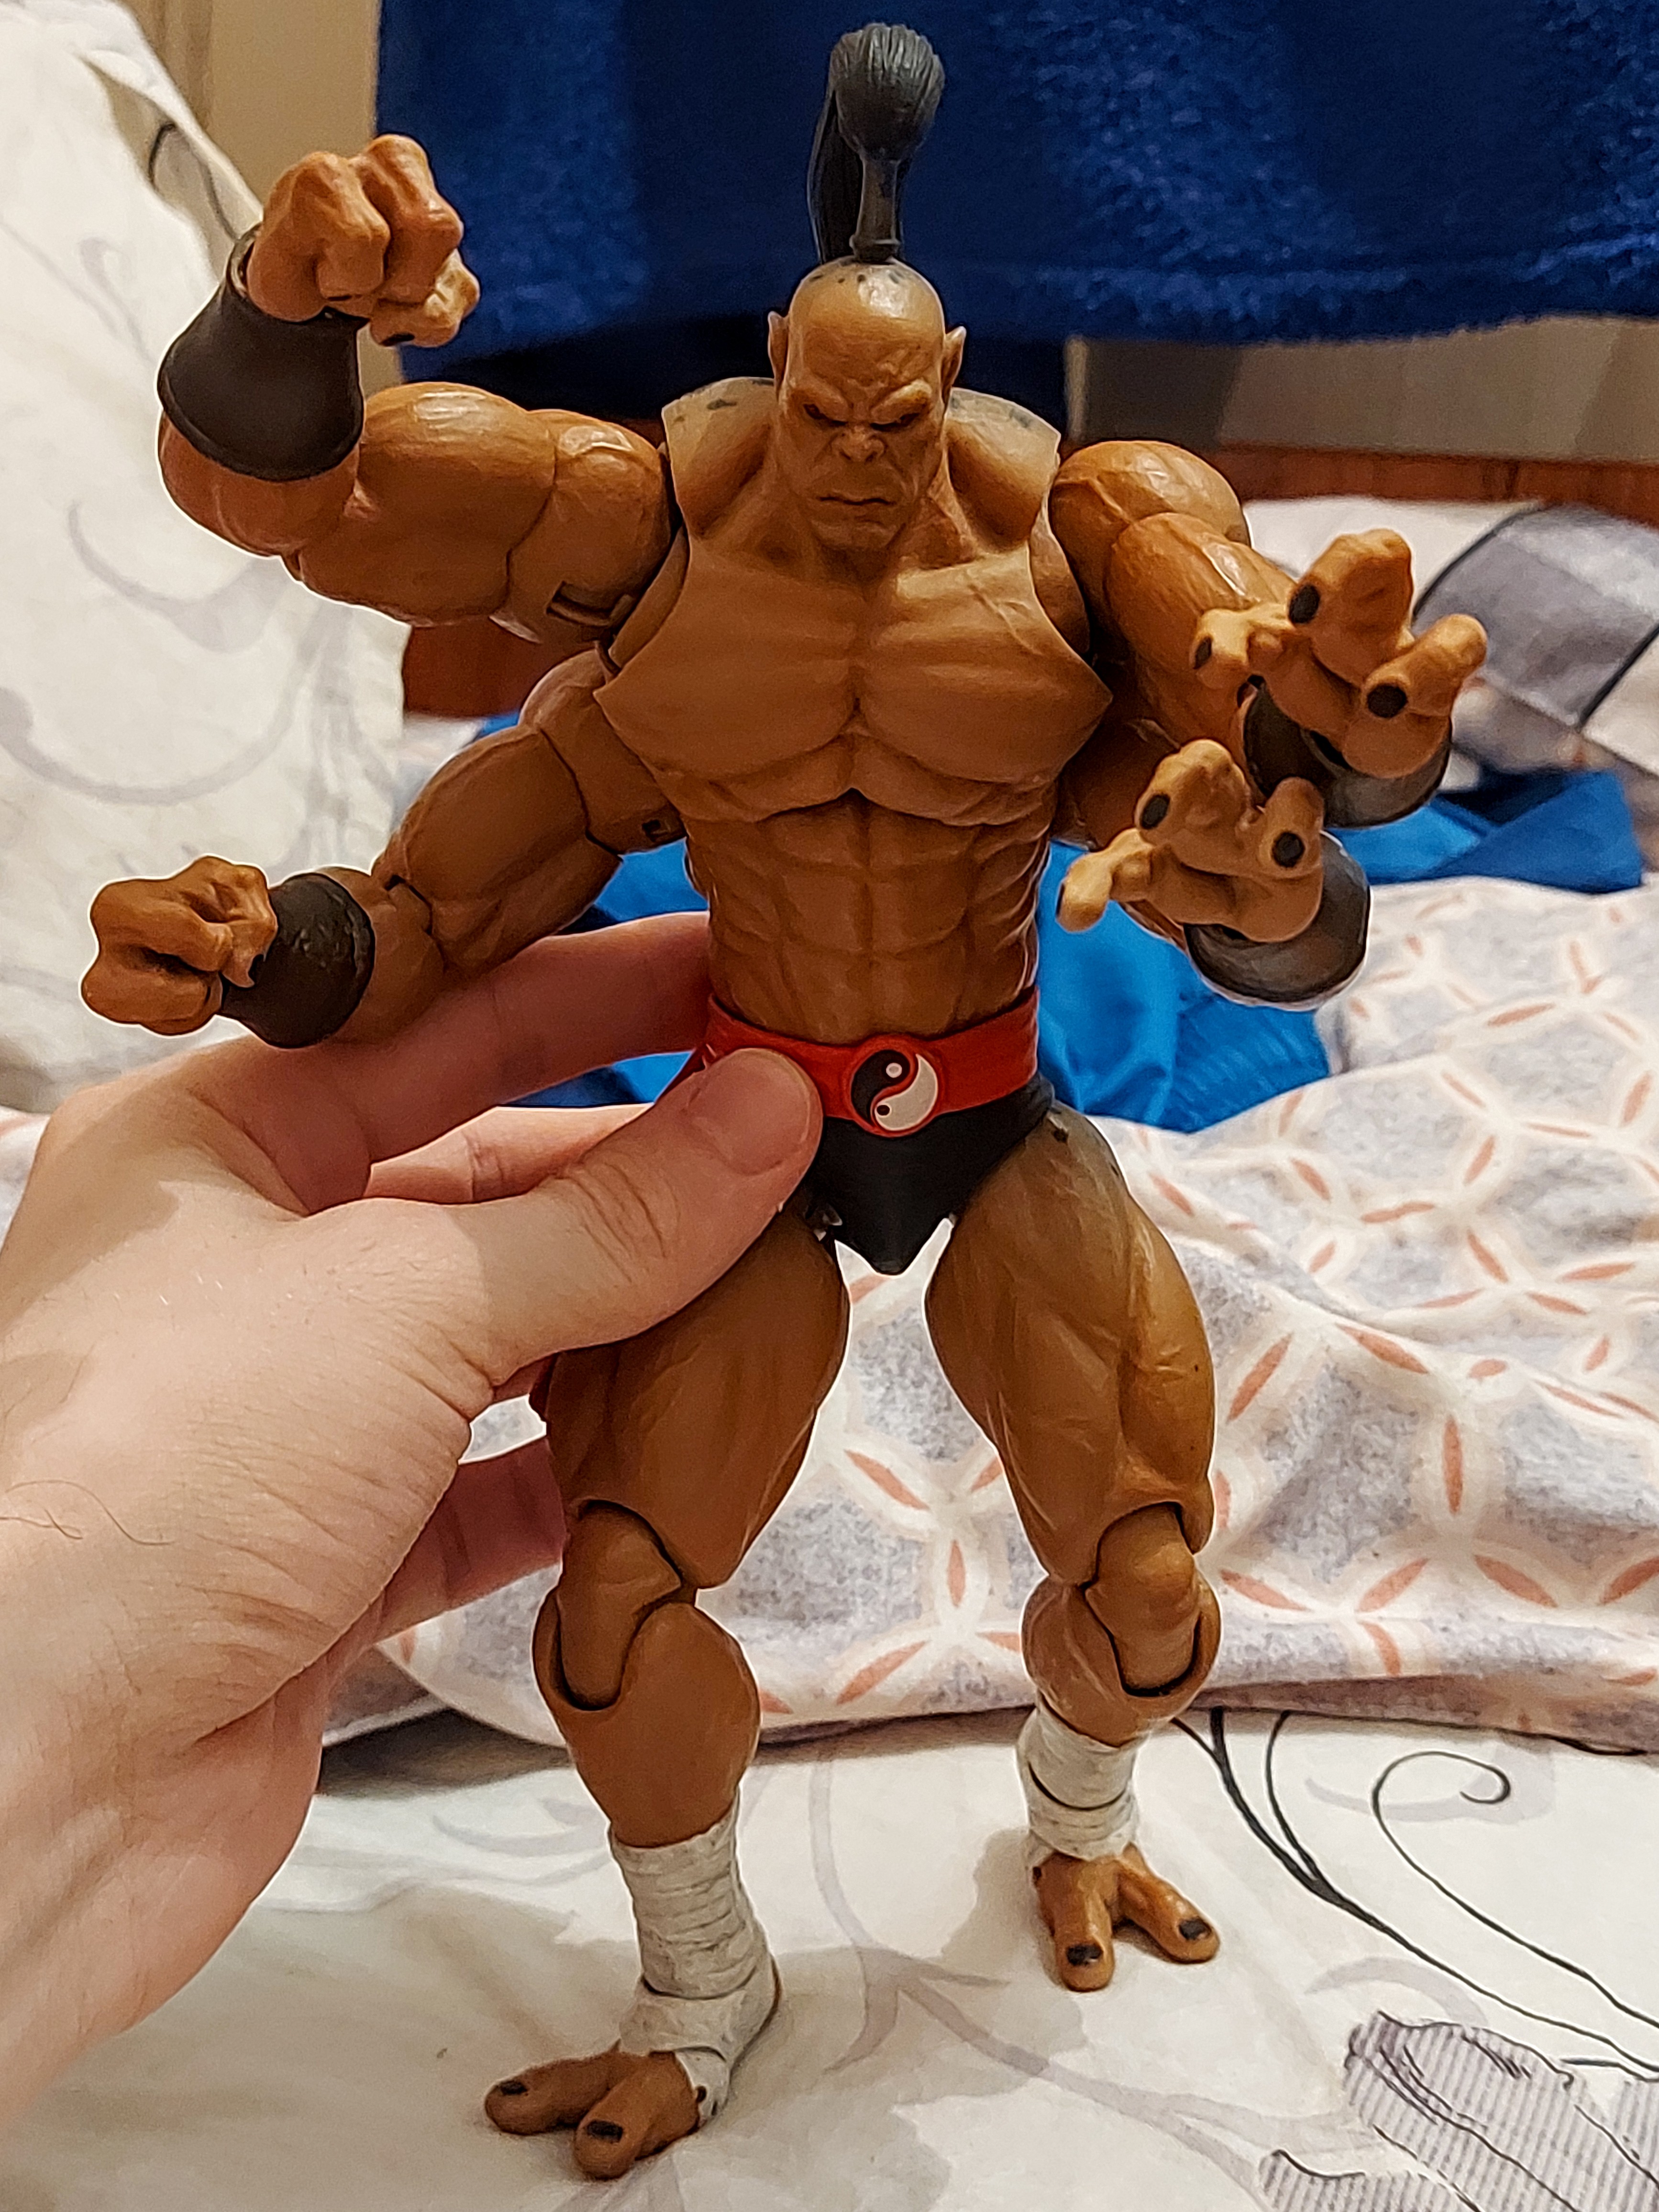
Shokan, storm, collectibles, warrior, fighter, action, figure, toy, gesture, chest, art, bodybuilder, trunk, thigh, fictional character, thumb, electric blue, abdomen, action figure, collectable, fiction, avengers, figurine, costume, hero, human leg, carmine, animation, cosplay, superhero, illustration, robot, spider man, machine, belt, Barechested